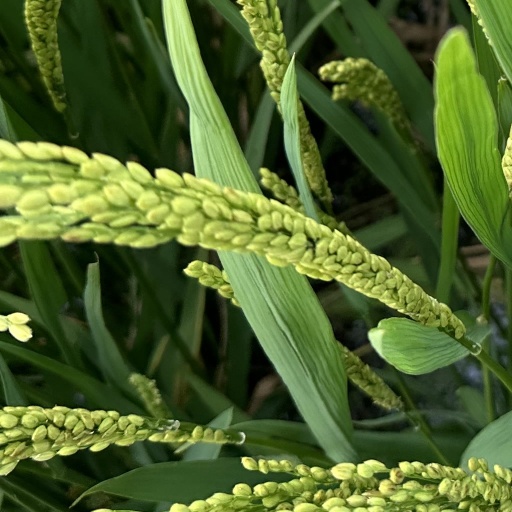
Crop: rice